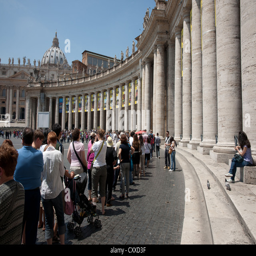
courtyard surrounded by its portico with queue of tourists waiting for entry to the basilica